Opabinia

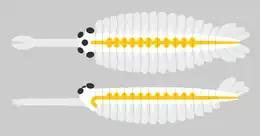
Digestive system (yellow highlight) of "Opabinia", showing pairs of diverticula individualized from the triangular extension

Whittington (1975) found evidence of near-triangular features along the body, and concluded that they were internal structures, most likely sideways extensions of the gut (diverticula). Chen "et al." (1994) interpreted them as contained within the lobes along the sides. Budd (1996) thought the "triangles" were too wide to fit within "Opabinia"s slender body, and that cross-section views showed they were attached separately from and lower than the lobes, and extended below the body. He later found specimens that appeared to preserve the legs' exterior cuticle. He therefore interpreted the "triangles" as short, fleshy, conical legs (lobopods). He also found small mineralized patches at the tips of some, and interpreted these as claws. Under this reconstruction, the gill-bearing flap and lobopod were homologized to the outer gill branch and inner leg branch of arthropod biramous limbs seen in "Marrella", trilobites, and crustaceans. Zhang and Briggs (2007) analyzed the chemical composition of the "triangles", and concluded that they had the same composition as the gut, and therefore agreed with Whittington that they were part of the digestive system. Instead they regarded "Opabinia"s lobe+gill arrangement as an early form of the arthropod limbs before it split into a biramous structure. However, this similar chemical composition is not only associated with the digestive tract; Budd and Daley (2011) suggest that it represents mineralization forming within fluid-filled cavities within the body, which is consistent with hollow lobopods as seen in unequivocal lobopodian fossils. They also clarify that the gut diverticula of "Opabinia" are series of circular gut glands individualized from the "triangles". While they agreed on the absence of terminal claws, the presence of lobopods in "Opabinia" remain as a plausible interpretation.